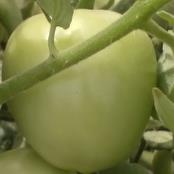
Crop: Tomato
Condition: healthy-fruit